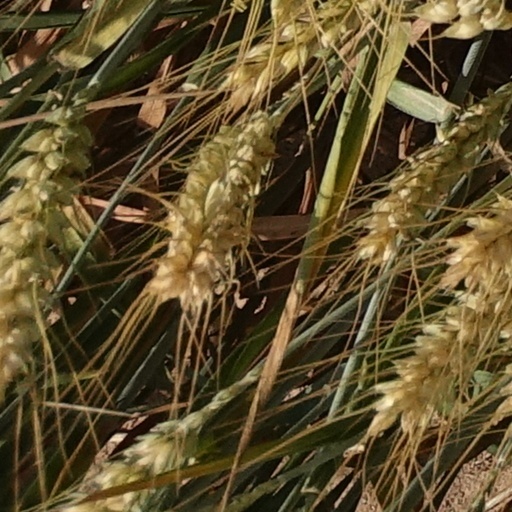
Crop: wheat